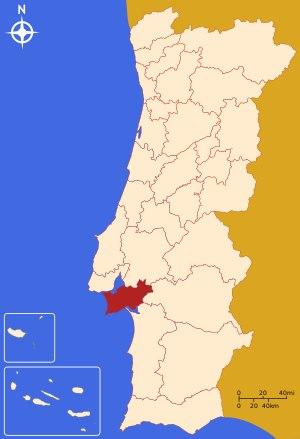
La Péninsule de Setúbal est une des 30 sous-régions statistiques du Portugal.